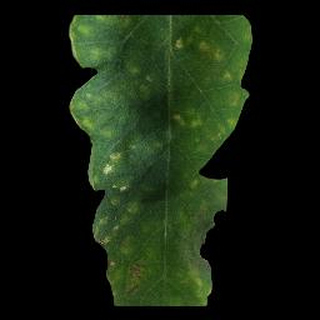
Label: tomato_late_blight